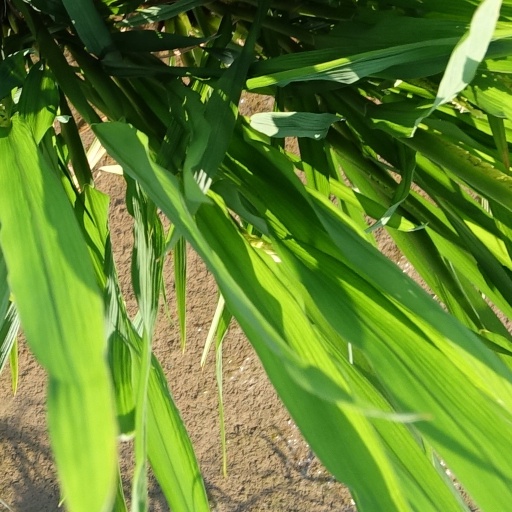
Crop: rice